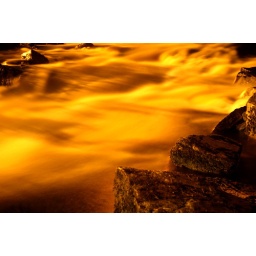
The orange light is from the street lamps over the river that runs through Killin